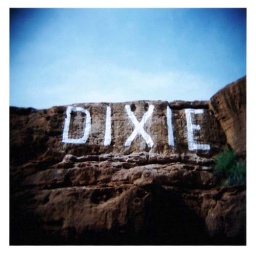
Coincidentally enough, the house in Vegas that I'd just come from had a dog named Dixie.